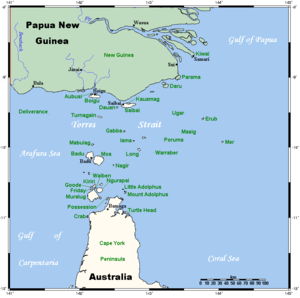
Eddie Koiki Mabo est un Australien natif d’une île du détroit de Torres devenu célèbre dans l'histoire australienne pour son rôle dans la campagne pour des droits indigènes et pour son rôle dans une décision de la Cour Suprême australienne qui a annulé la fiction juridique de terra nullius qui s’appliquait alors aux terres australiennes.
Les indigènes du détroit de Torrès sont les indigènes des îles de ce détroit, dans le nord du Queensland, en Australie. Ils forment l'un des deux ensembles de peuples indigènes dans ce pays, l'autre étant les Aborigènes d'Australie.
La liste des îles du détroit de Torres présente un recensement des îles du Détroit de Torres qui sont un groupe d'au moins 274 îles, situées dans le détroit de Torres, entre l'île de Nouvelle-Guinée et l'Australie continentale. Elles sont sous souveraineté australienne. Cette liste n'est pas exhaustive, ne prenant pas en compte les îles les plus petites.
L'île du Prince-de-Galles ou Muralug est la plus grande des îles du Détroit de Torrès. Elle fait partie du groupe des Inner Island, les plus proches de la péninsule du cap York dont elle est séparée par le détroit d'Endeavour large d'une quinzaine de kilomètres.
Les îles du détroit de Torrès sont un groupe d'environ 274 petites îles situées dans le détroit de Torrès, détroit qui sépare le nord de l'Australie de l'île de Nouvelle-Guinée. La plupart de ces îles font partie du Queensland, un des états australiens mais avec un statut spécial pour les droits de terre de la population mélanésienne et sont administrées par la Torres Strait Regional Authority. Quelques-unes des îles appartiennent néanmoins à la Papouasie-Nouvelle-Guinée, et font partie de la Province ouest. La capitale de cette province, Daru, se situe d'ailleurs sur une île du détroit.
Le détroit de Torrès est une étendue d'eau comprise entre l'Australie et la Nouvelle-Guinée. Sa largeur est d'environ 150 km à son point le plus étroit. Au sud se trouve la péninsule du cap York, le point continental le plus septentrional de l'État australien du Queensland, au nord, la Province occidentale de la Papouasie-Nouvelle-Guinée, à l'ouest la mer d'Arafura et à l'est la mer de Corail.